Dunvegan

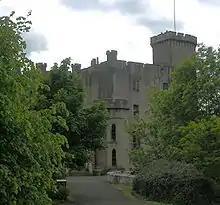
Dunvegan Castle

Dunvegan sits on the shores of the large Loch Dunvegan, and the Old School Restaurant in the village is noted for its fish, caught freshly from the loch itself. Dunvegan is situated at the junction of the A850 and the A863. The B884 road also has a junction with the A863, at the eastern end of Dunvegan.